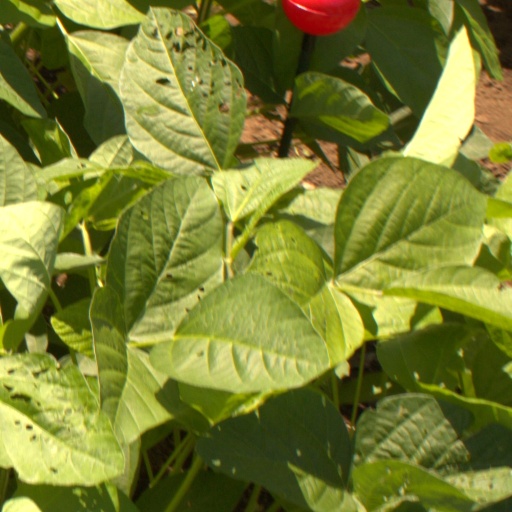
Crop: soybean